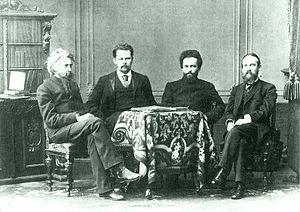
Le prince Sergueï Nikolaïevitch Troubetskoï, ou Troubetzkoy, né le 23 juillet 1862 dans le domaine familial d'Akhyrta et mort le 29 septembre 1905 à Saint-Pétersbourg, est un philosophe russe, père du linguiste Nikolaï Sergueïevitch Troubetskoï.
Margarita Kirillovna Morozova, née Mamontova le 22 octobre 1873 à Moscou et morte le 3 octobre 1958 à Moscou, est une mécène russe fameuse du début du XXᵉ siècle en Russie et l'une des représentantes importantes de l'élite philosophico-religieuse, culturelle et mondaine de cette époque. Elle fut la fondatrice de la Société philosophico-religieuse de Moscou, ouvrit son salon à nombre d'hommes de lettres et de musiciens, lança la maison d'édition La Voie et fit partie du comité directeur de la Société musicale russe. Margarita Morozova était l'épouse du richissime homme d'affaires et collectionneur Mikhaïl Morozov, la belle-sœur du collectionneur Ivan Morozov et l'une des figures centrales du Siècle d'argent qui s'épanouit en Russie dans les décennies d'avant la guerre de 1914.